Africa Illustrious Award

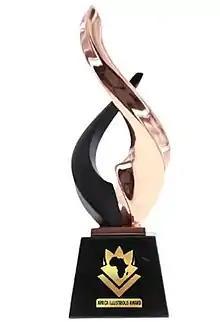

Africa Illustrious Award is presented both annually and quarterly to recognize Africans who have excelled in leadership, philanthropy, community development, business, academia, education, agriculture, among others.